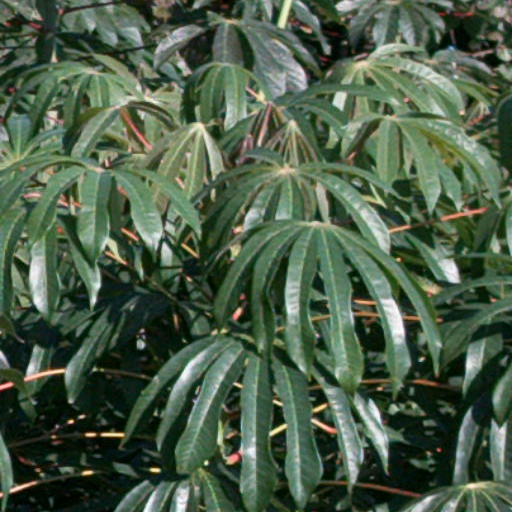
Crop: cassava